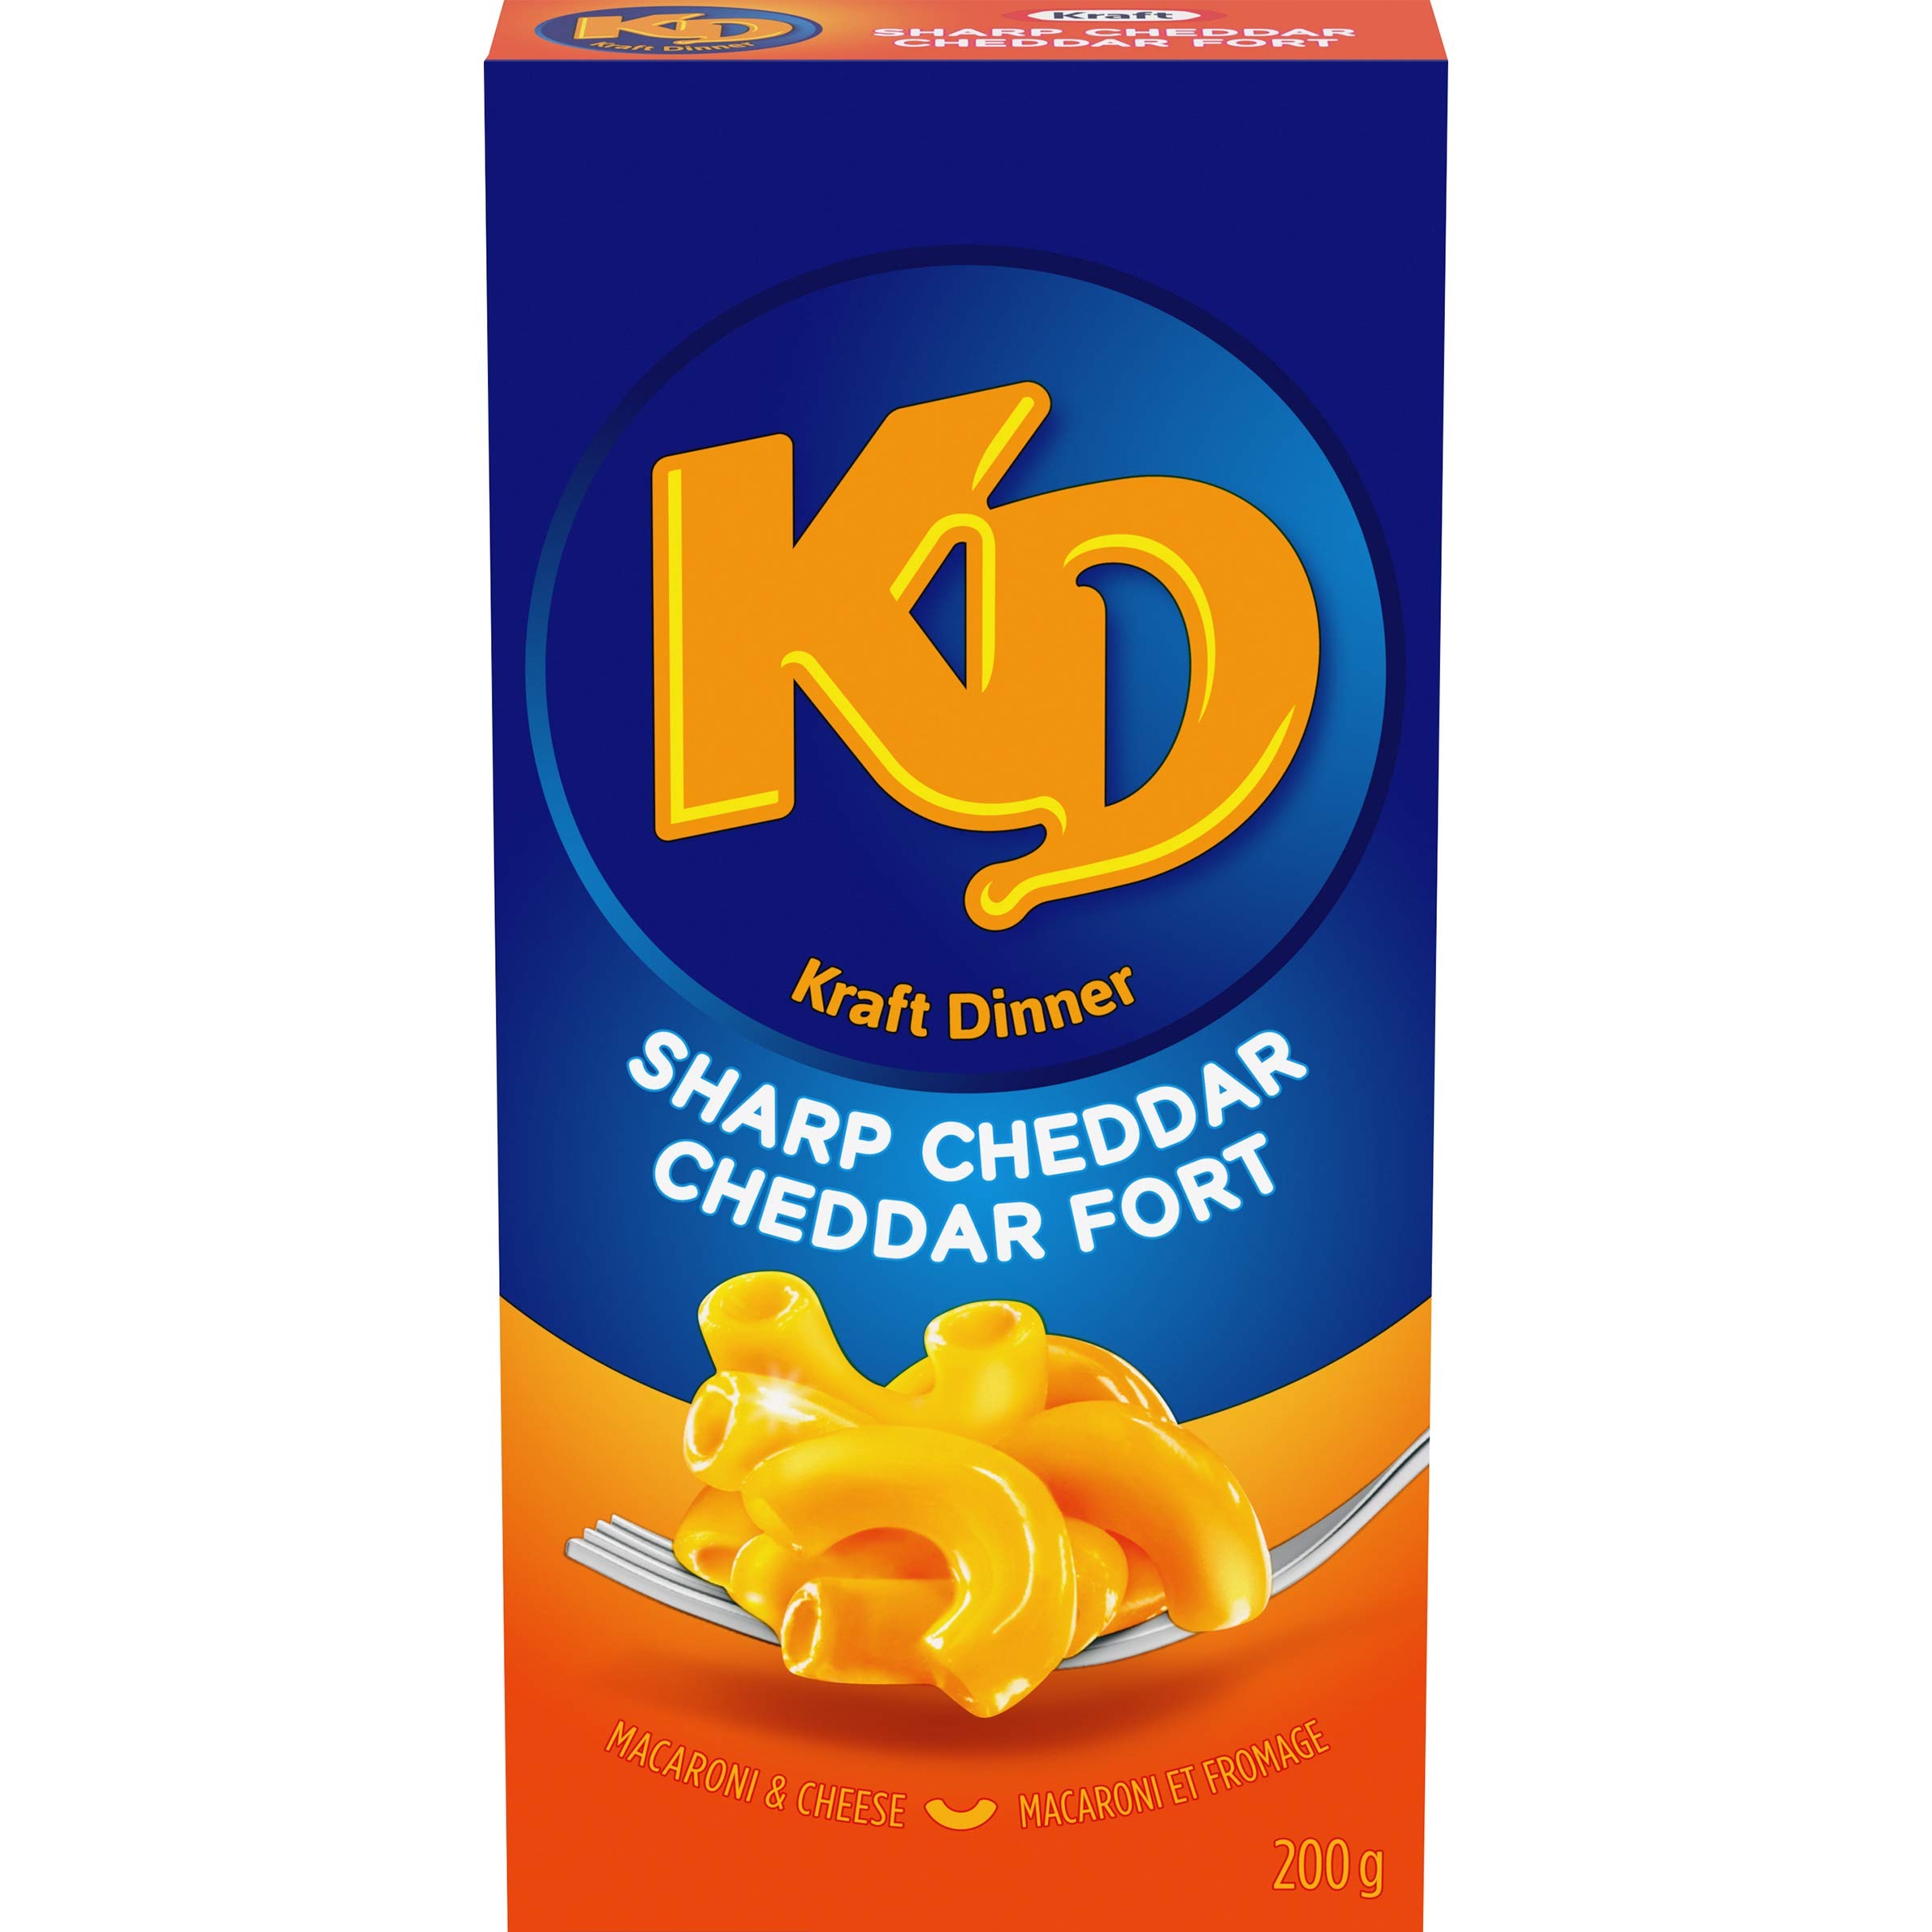
Item Name: KD Kraft Dinner Sharp Cheddar Macaroni and Cheese 200 Grams 7.05 Ounces 24 Pack Imported From Canada
Bullet Point 1: The taste you love
Bullet Point 2: Canada's no.1 Mac and cheese
Bullet Point 3: Easy prep
Product Description: Sharp cheddar, macaroni and cheese. 24 boxes
Value: 24.0
Unit: Count

Price: 119.76